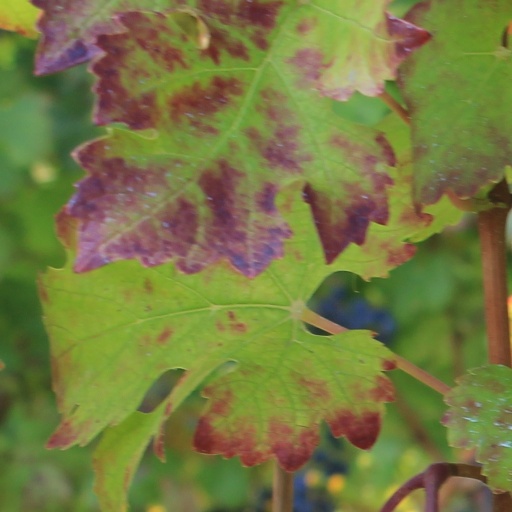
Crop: grape